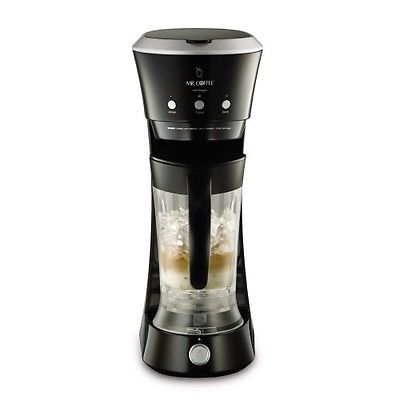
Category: coffee maker